Uma Shivakumar

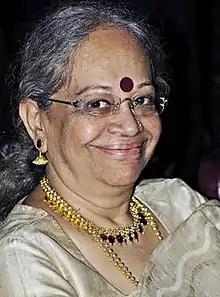

Uma Shivakumar (c. 1941 – 25 June 2013) was an Indian film and theatre character actress, whose career included roles in more than 170 Kannada language films and more than 30 plays. She was nicknamed "Baddi Bangaramma" by audiences, after the popular 1984 film of the same name, in which she portrayed a moneylender.